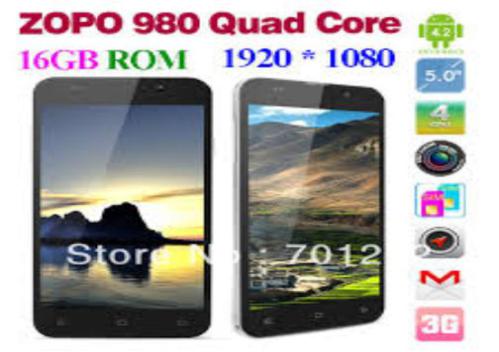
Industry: Electronic